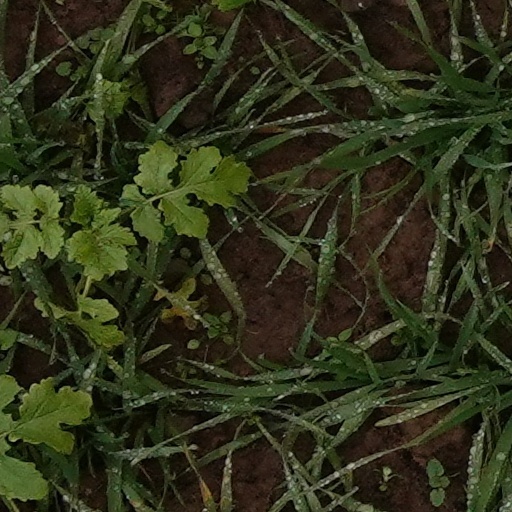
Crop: wheat